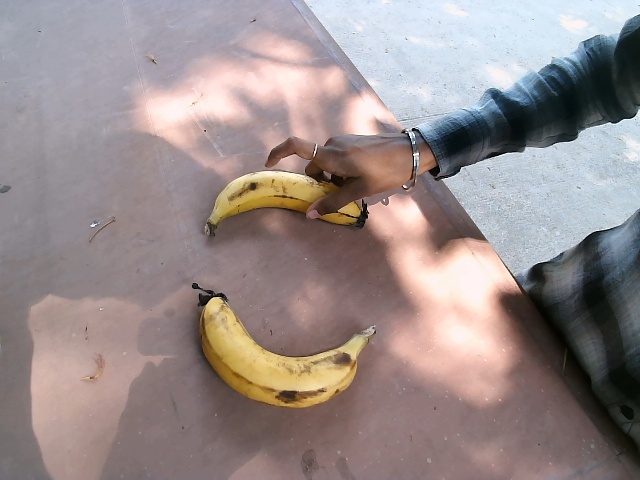
Label: Ripe_Banana